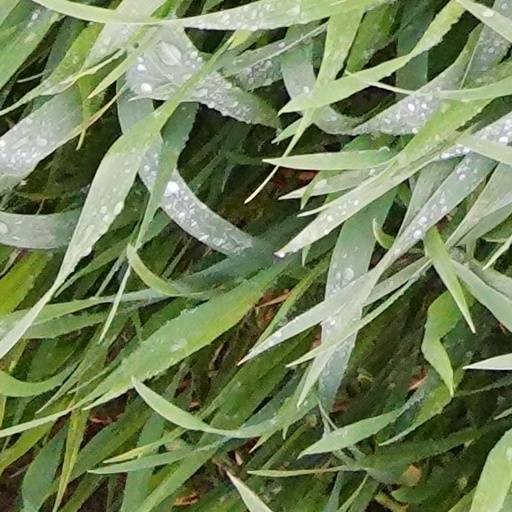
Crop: wheat